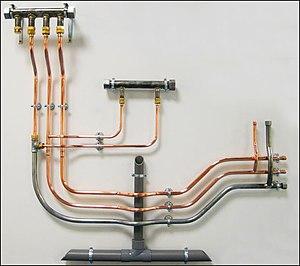
La plomberie est un métier très ancien, dont l'origine remonte à la construction des pyramides en Égypte antique ; attesté par des tuyaux en cuivre vieux de 4 500 ans, c'est un métier qui n'a cessé de s'améliorer et de se développer au cours des siècles et des générations de plombiers qui l'on servi.